Human rights in Hungary

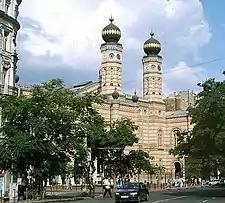
The Dohány Street Synagogue in Budapest, the largest synagogue in Europe.

The constitution outlines the right to freedom of religion in Article VII, guaranteeing the right to choose one's religious beliefs and practice or teach them in public and private life. Article XV guarantees that religion can not be a basis for a limitation of one's rights. Act C of 2011 and its 2018 amendment set requirements for a religious organization to be recognized by the government and receive benefits from the state. Hungary has historically been a country of religious pluralism, and the first law guaranteeing the right to freedom of religion was passed in 1895, though state atheism was enforced under the Hungarian People's Republic.